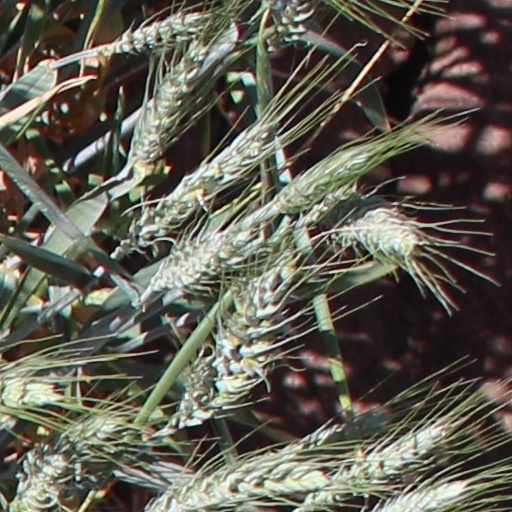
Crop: wheat